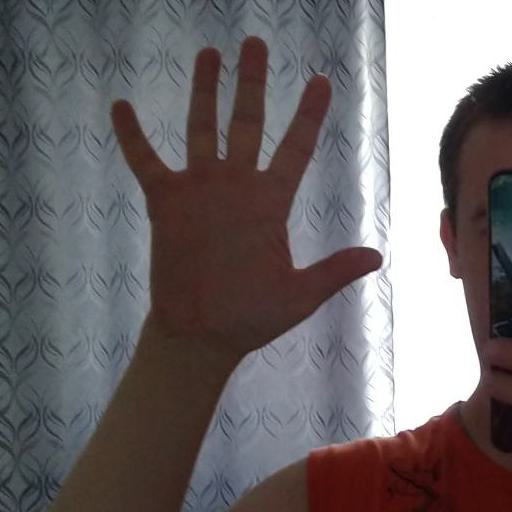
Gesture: palm